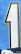
Number: 1